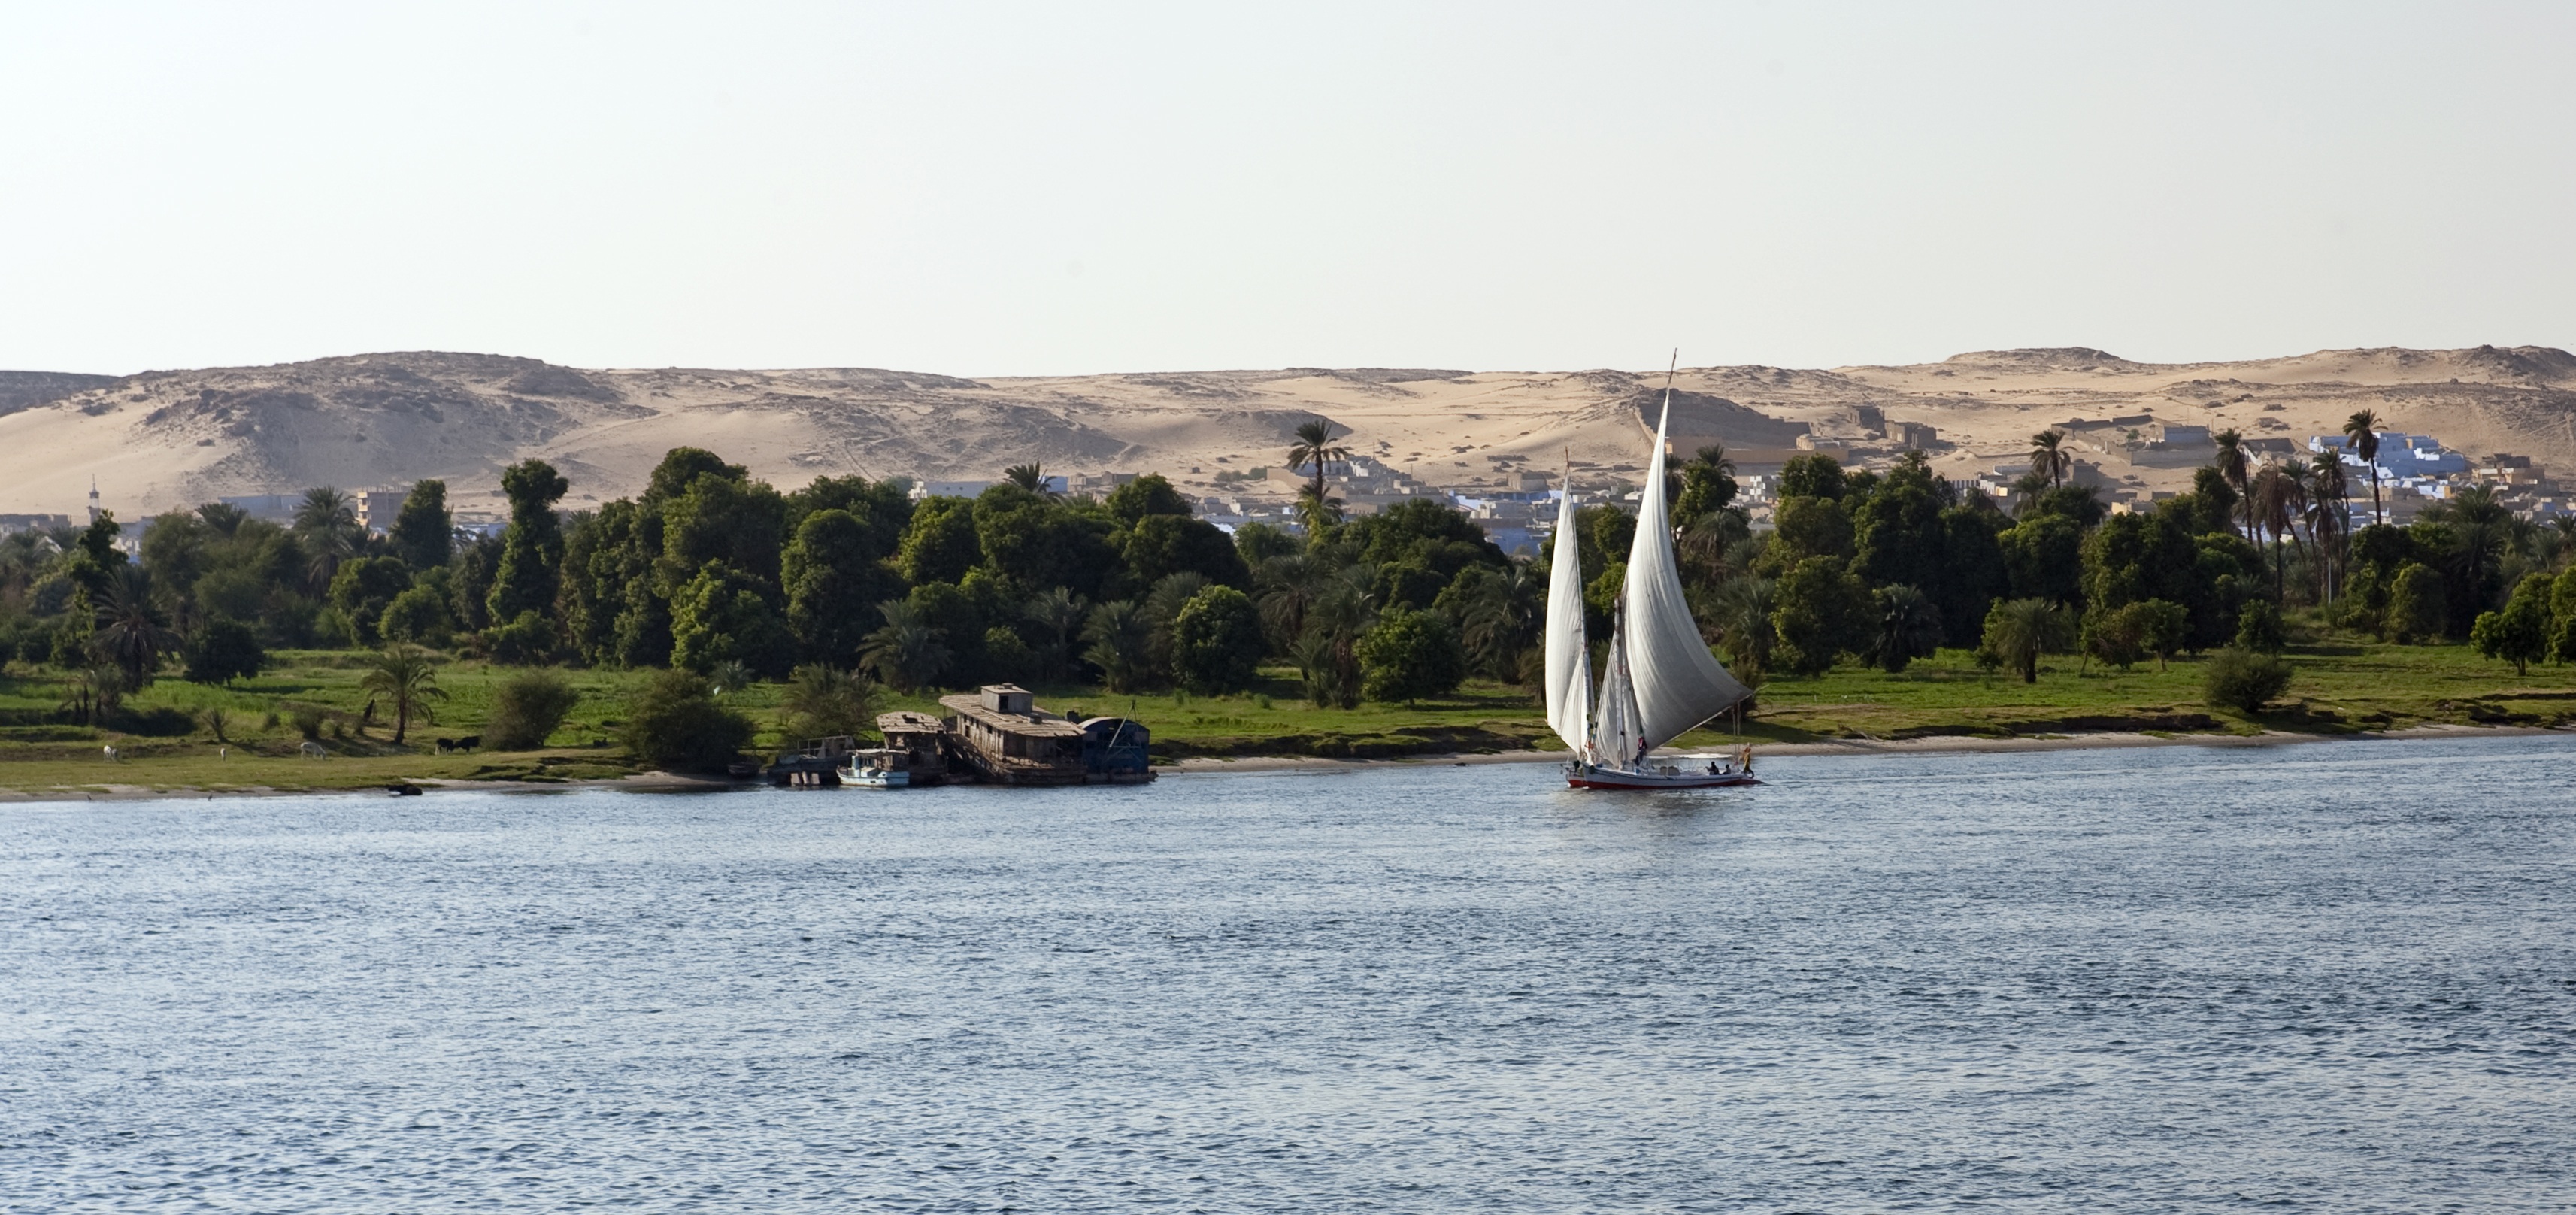
landscape, sea, lake, vehicle, tranquil, bay, reservoir, sailboat, trees, egypt, loch, dhow, sand dunes, felucca, river nile